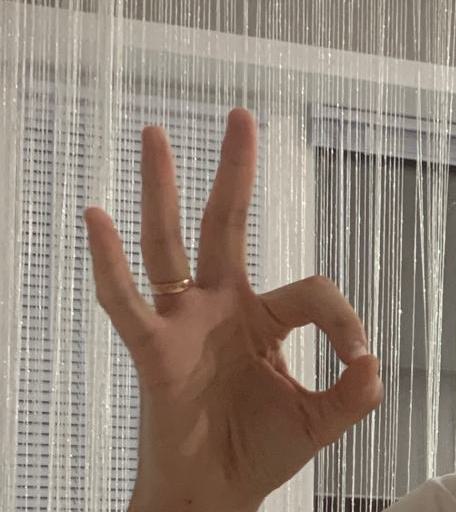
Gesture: ok